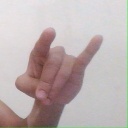
अक्षर: च